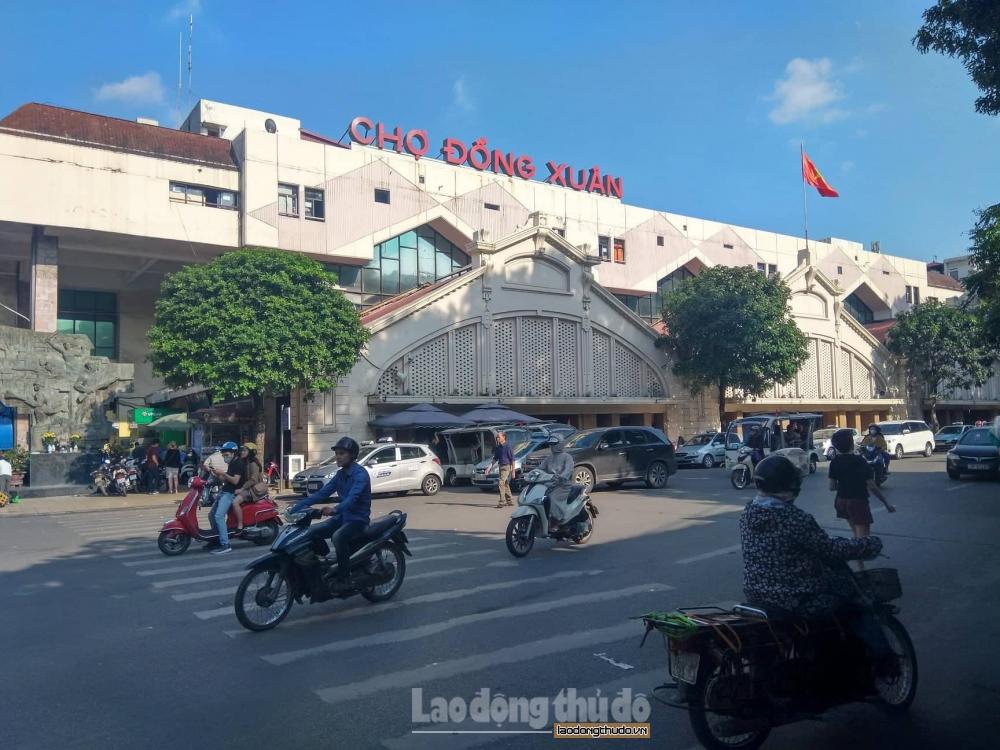
đây là hình ảnh chụp ở phía trước của một khu chợ